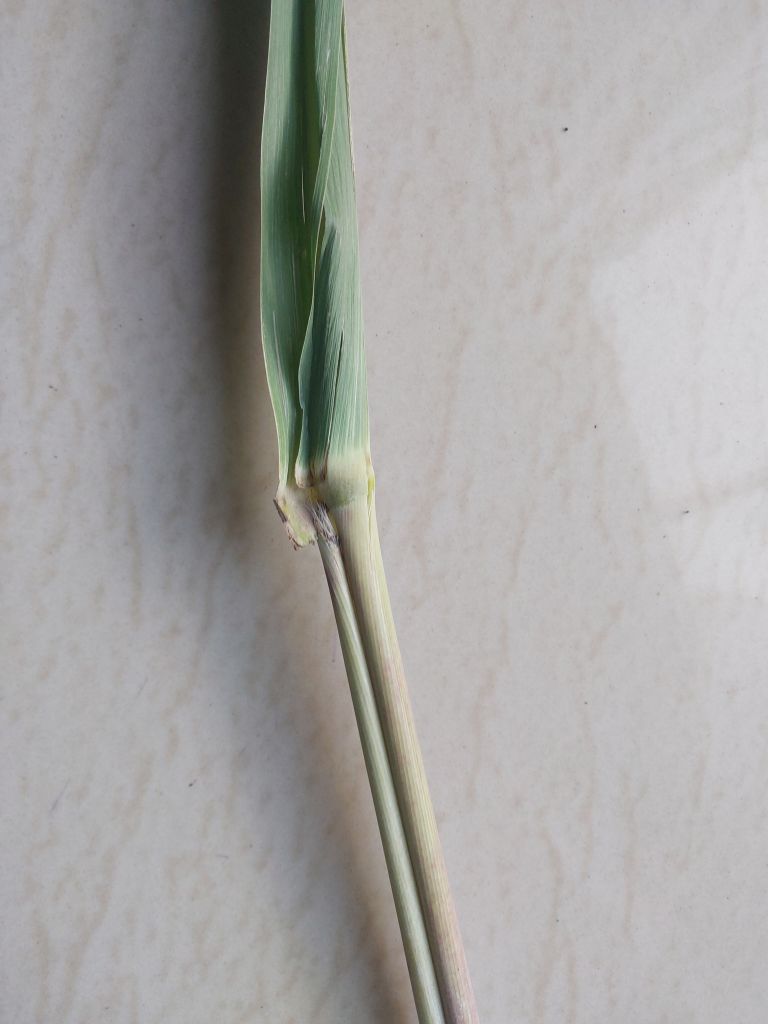
Label: Smut